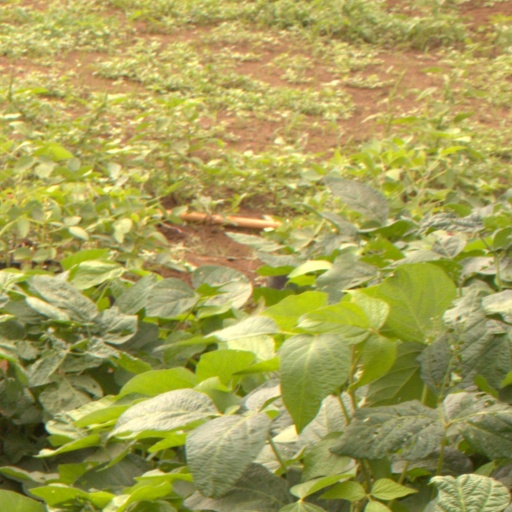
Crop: soybean